Atlantic slave trade

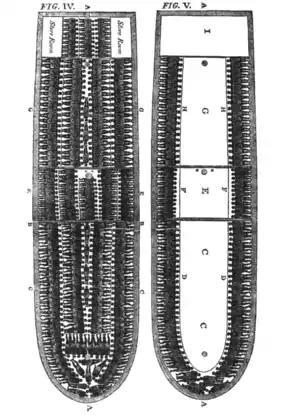
Diagram of a slave ship from the Atlantic slave trade. From an Abstract of Evidence delivered before a select committee of the House of Commons in 1790 and 1791.

African partners, including rulers, traders and military aristocrats, played a direct role in the slave trade. They sold slaves acquired from wars or through kidnapping to Europeans or their agents. Those sold into slavery were usually from a different ethnic group than those who captured them, whether enemies or just neighbors. These captive slaves were considered "other", not part of the people of the ethnic group or "tribe"; African kings were only interested in protecting their own ethnic group, but sometimes criminals would be sold to get rid of them.